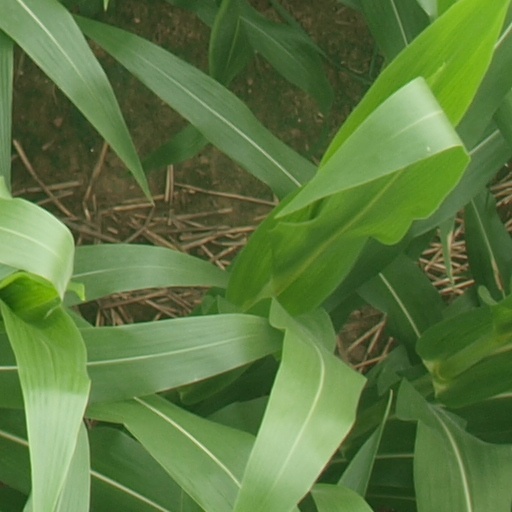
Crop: maize; corn